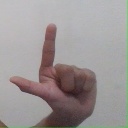
अक्षर: ल